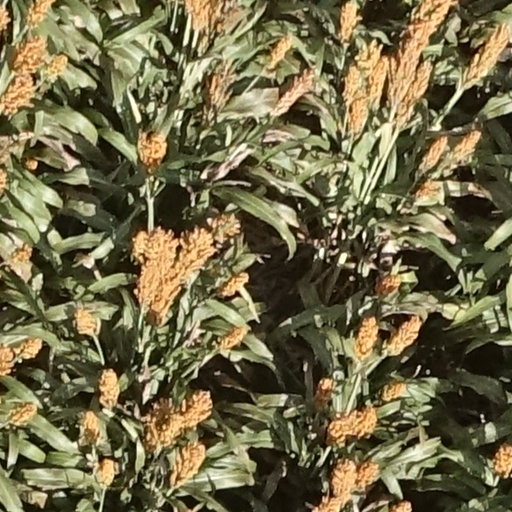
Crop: sorghum